Istanbul Foundation for Culture and Arts

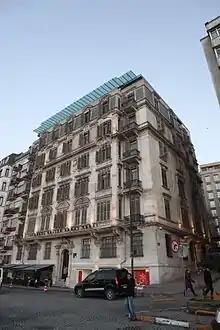
İKSV Nejat Eczacıbaşı Building

The Istanbul Foundation for Culture and Arts (Turkish: "İstanbul Kültür Sanat Vakfı"), abbreviated İKSV, is a not-for-profit arts organization based in Istanbul to promote classical music, theatre, jazz, and plastic arts. The İKSV was founded in 1972 by a joint venture of 17 businesspeople and art enthusiasts pioneered by Nejat F. Eczacıbaşı. Its establishment was funded by the Turkish government to engage in cultural framework for the 50th Anniversary of the Republic.